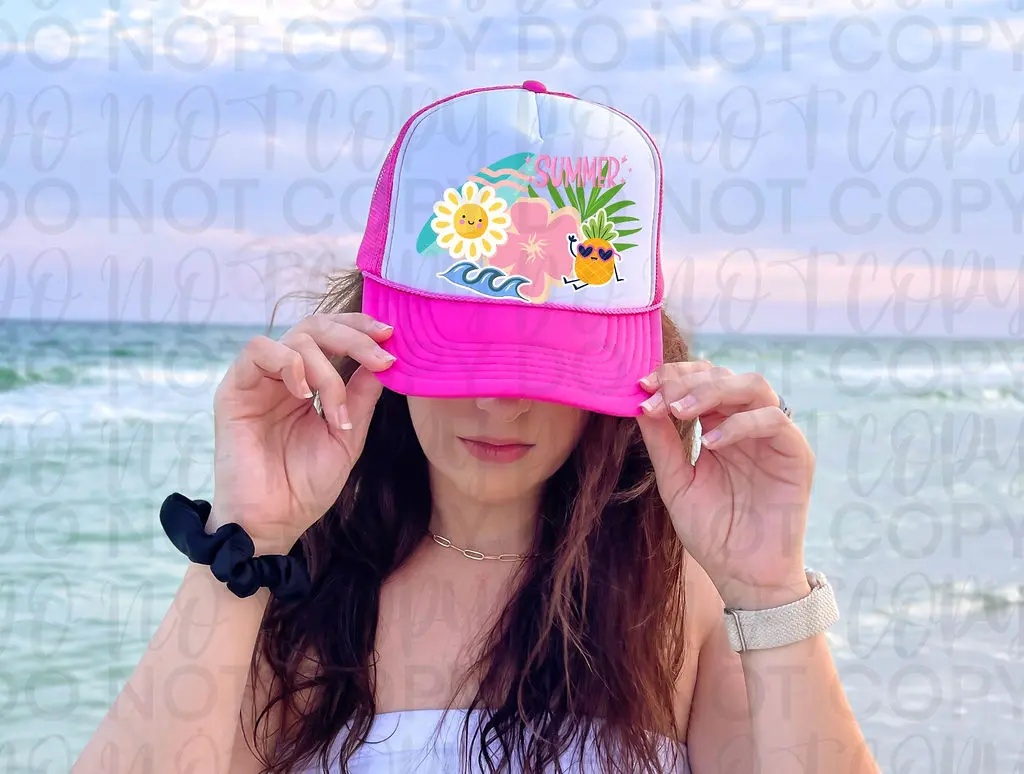
Summer Hat Patch DTF
Brand: brandedbybarta
Category: Arts & Entertainment > Hobbies & Creative Arts > Arts & Crafts > Art & Crafting Materials > Embellishments & Trims > Appliques & Patches > Embellished Patches